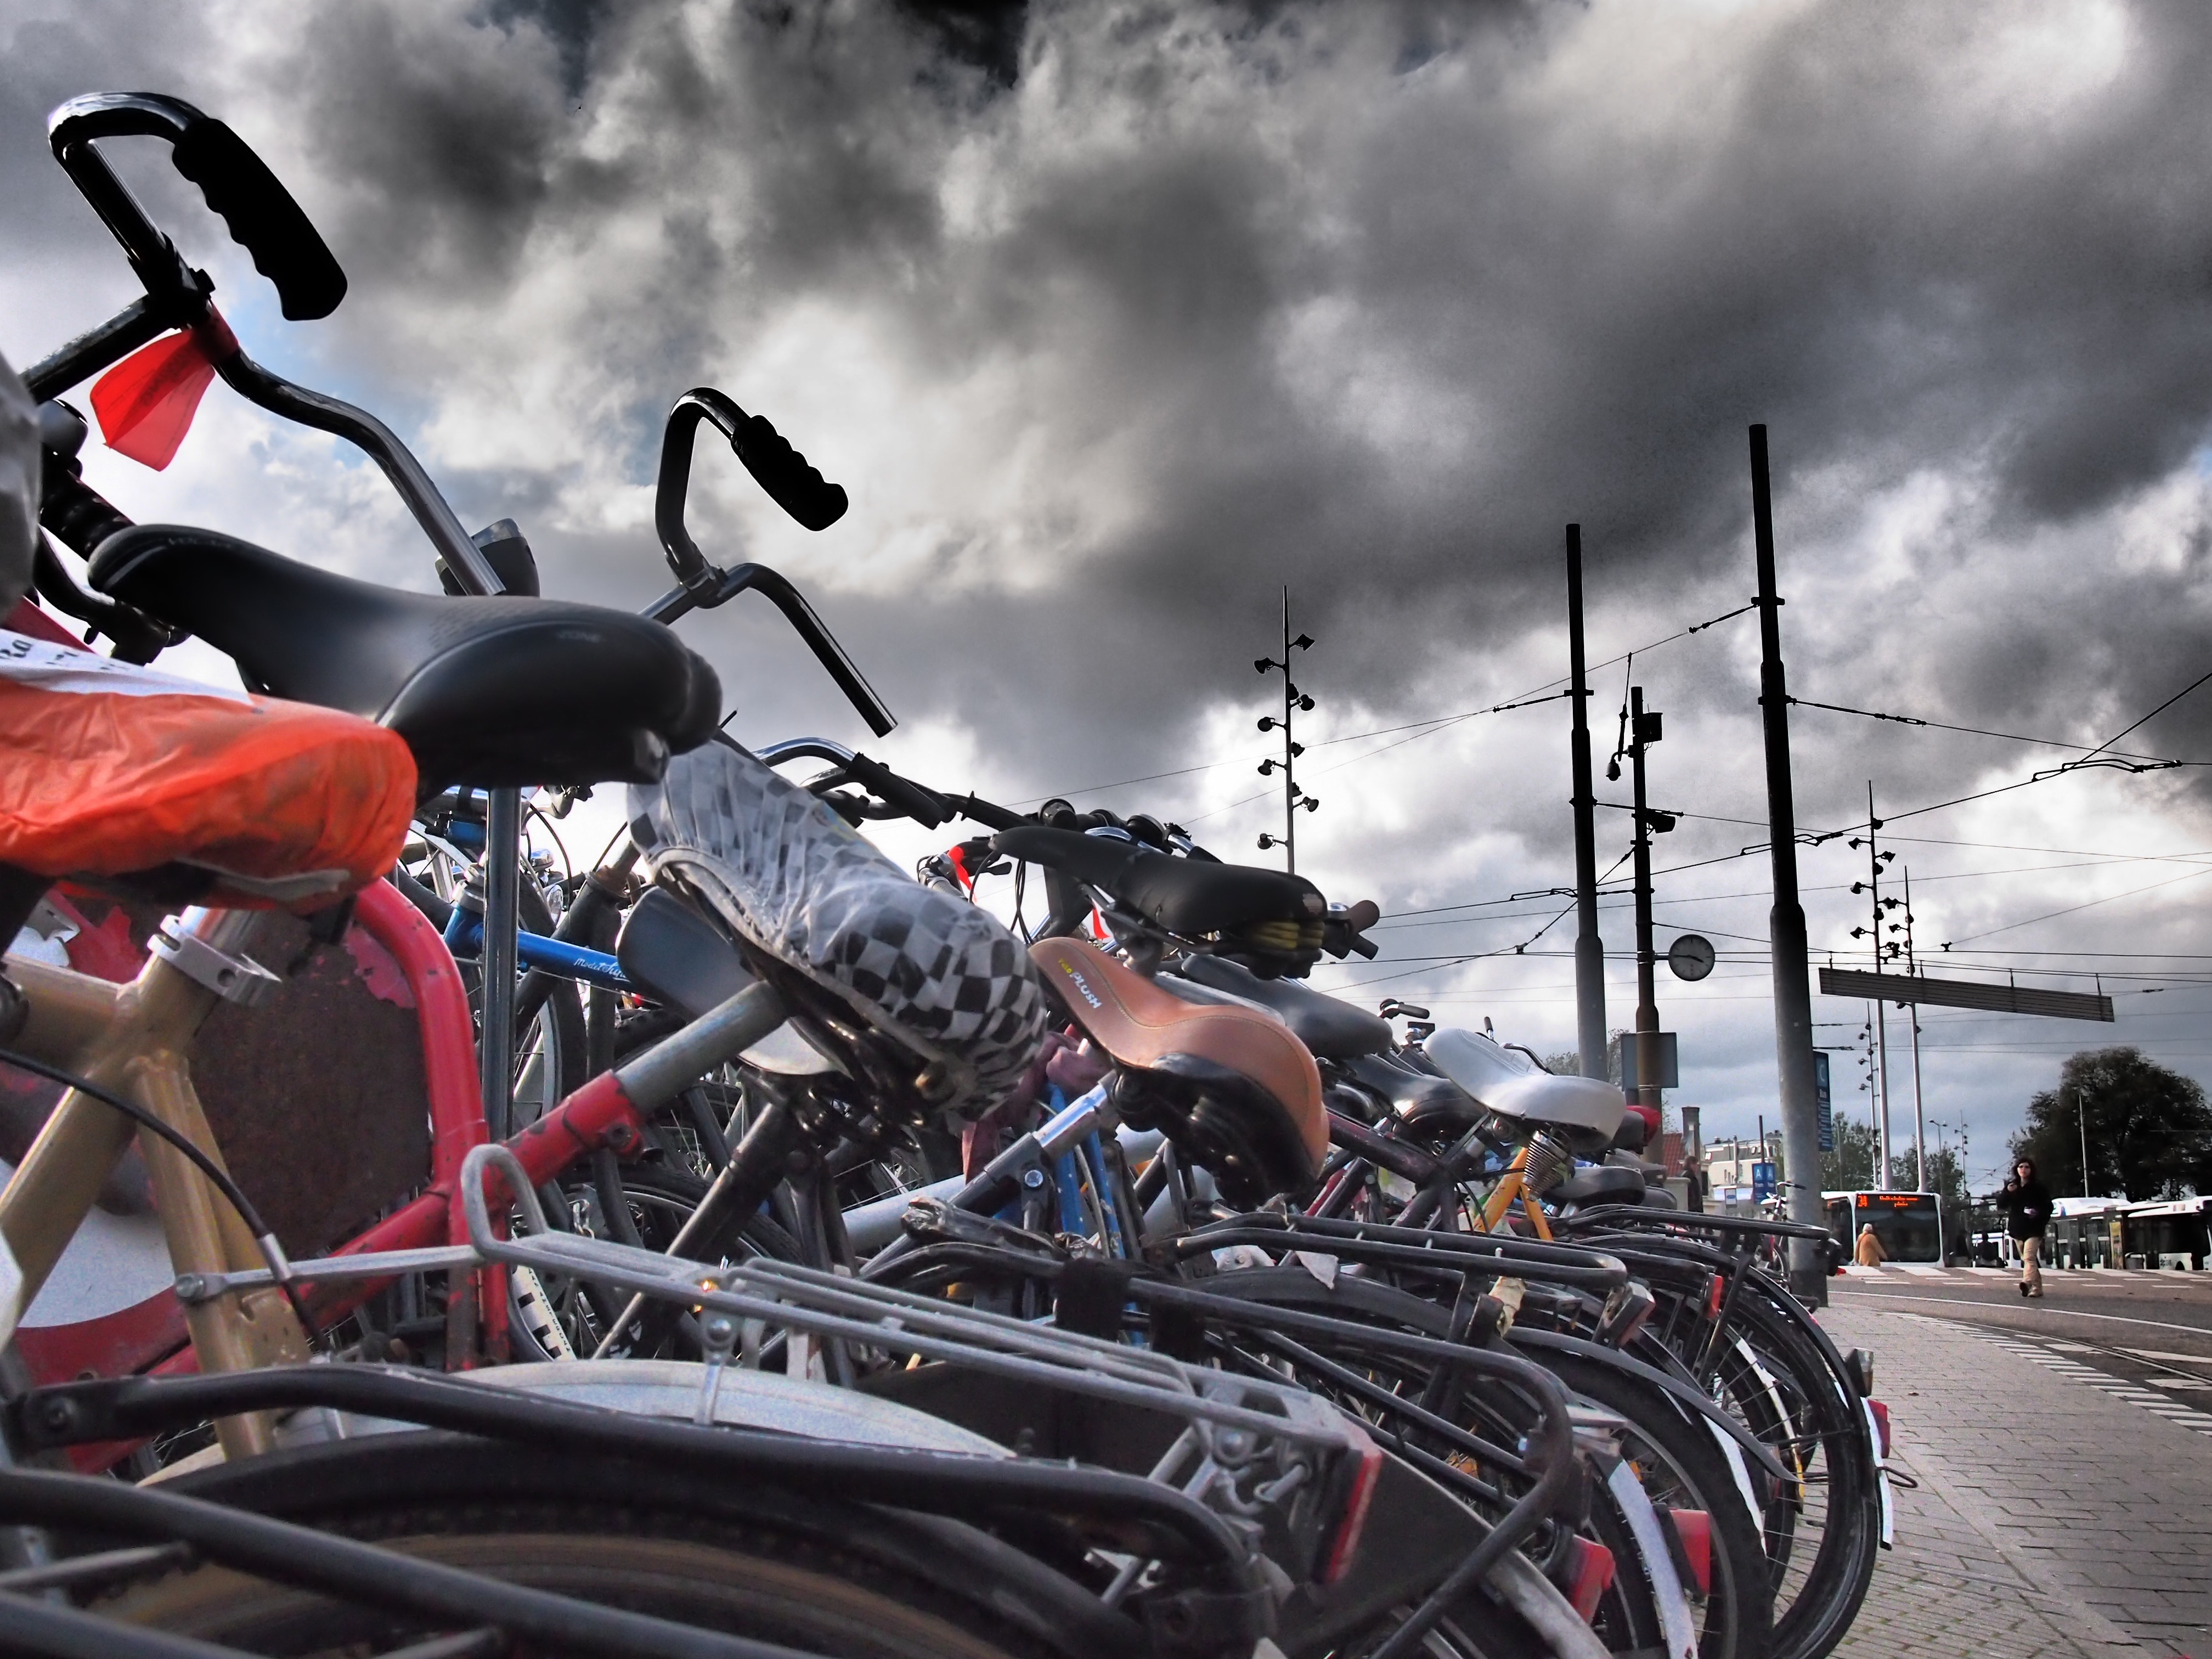
car, bicycle, bike, vehicle, motorcycle, holland, amsterdam, netherlands, racing, race track, motorcycling, land vehicle